Kilkenny GAA

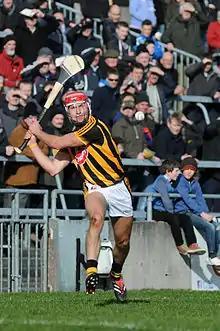
Cillian Buckley in action during a 2015 National Hurling League game against Galway at Pearse Stadium

Brian Cody became manager in 1998. Kilkenny lost an All-Ireland SHC final in 1999, then won another title in 2000, and another in 2002. In 2003, Kilkenny completed what they call 'the double-double', by winning back-to-back League, Leinster and All-Ireland SHC honours. Kilkenny defeated Cork – aiming to win three consecutive titles – in the 2006 All-Ireland SHC final. Kilkenny added two more All-Ireland SHC titles in 2007 (defeating Limerick) and 2008 (defeating Waterford), before completing a four-in-a-row by defeating Tipperary in the 2009 All-Ireland SHC final. Kilkenny became the first team since Cork in the 1940s to complete a four-in-a-row of All-Ireland SHC titles. Lar Corbett scored a hat-trick for Tipperary in the 2010 All-Ireland SHC final, ending Kilkenny's "drive for five" (consecutive All-Ireland SHC titles). Kilkenny added two more All-Ireland SHC titles in 2011 (defeating Tipperary) and 2012 (defeating Galway after a replay). Another victory in the 2014 All-Ireland SHC final meant Brian Cody became the first manager in GAA history to win 10 Senior All-Ireland titles, while Henry Shefflin became the first player in GAA history to win 10 Senior All-Ireland titles. Kilkenny added another All-Ireland SHC title in 2015 (defeating Galway), but lost both the 2019 and 2022 All-Ireland SHC finals (to Tipperary and Limerick respectively). Cody resigned as manager, having been in the role for 24 years.